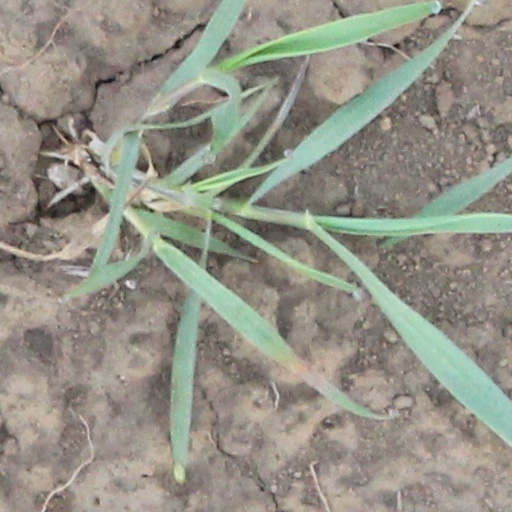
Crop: wheat